Aubusson-d'Auvergne

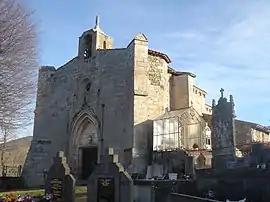
The church in Aubusson-d'Auvergne

Aubusson-d'Auvergne is a commune in the Puy-de-Dôme department in Auvergne-Rhône-Alpes in central France.